Sakal, Sakali, Saklolo

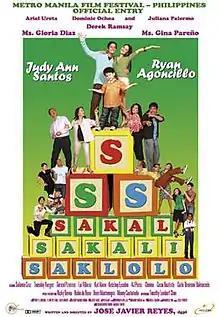
movie poster

("Choked, Maybe, Help Me") is a 2007 Filipino romantic comedy film written and directed by Jose Javier Reyes. It is sequel to the 2006 film with Judy Ann Santos and Ryan Agoncillo reprising their roles (both from "Ysabella" until it ended on January 18, 2008).